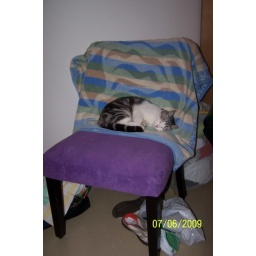
Kemmy finding a soft bed on the chair in my bedroom.